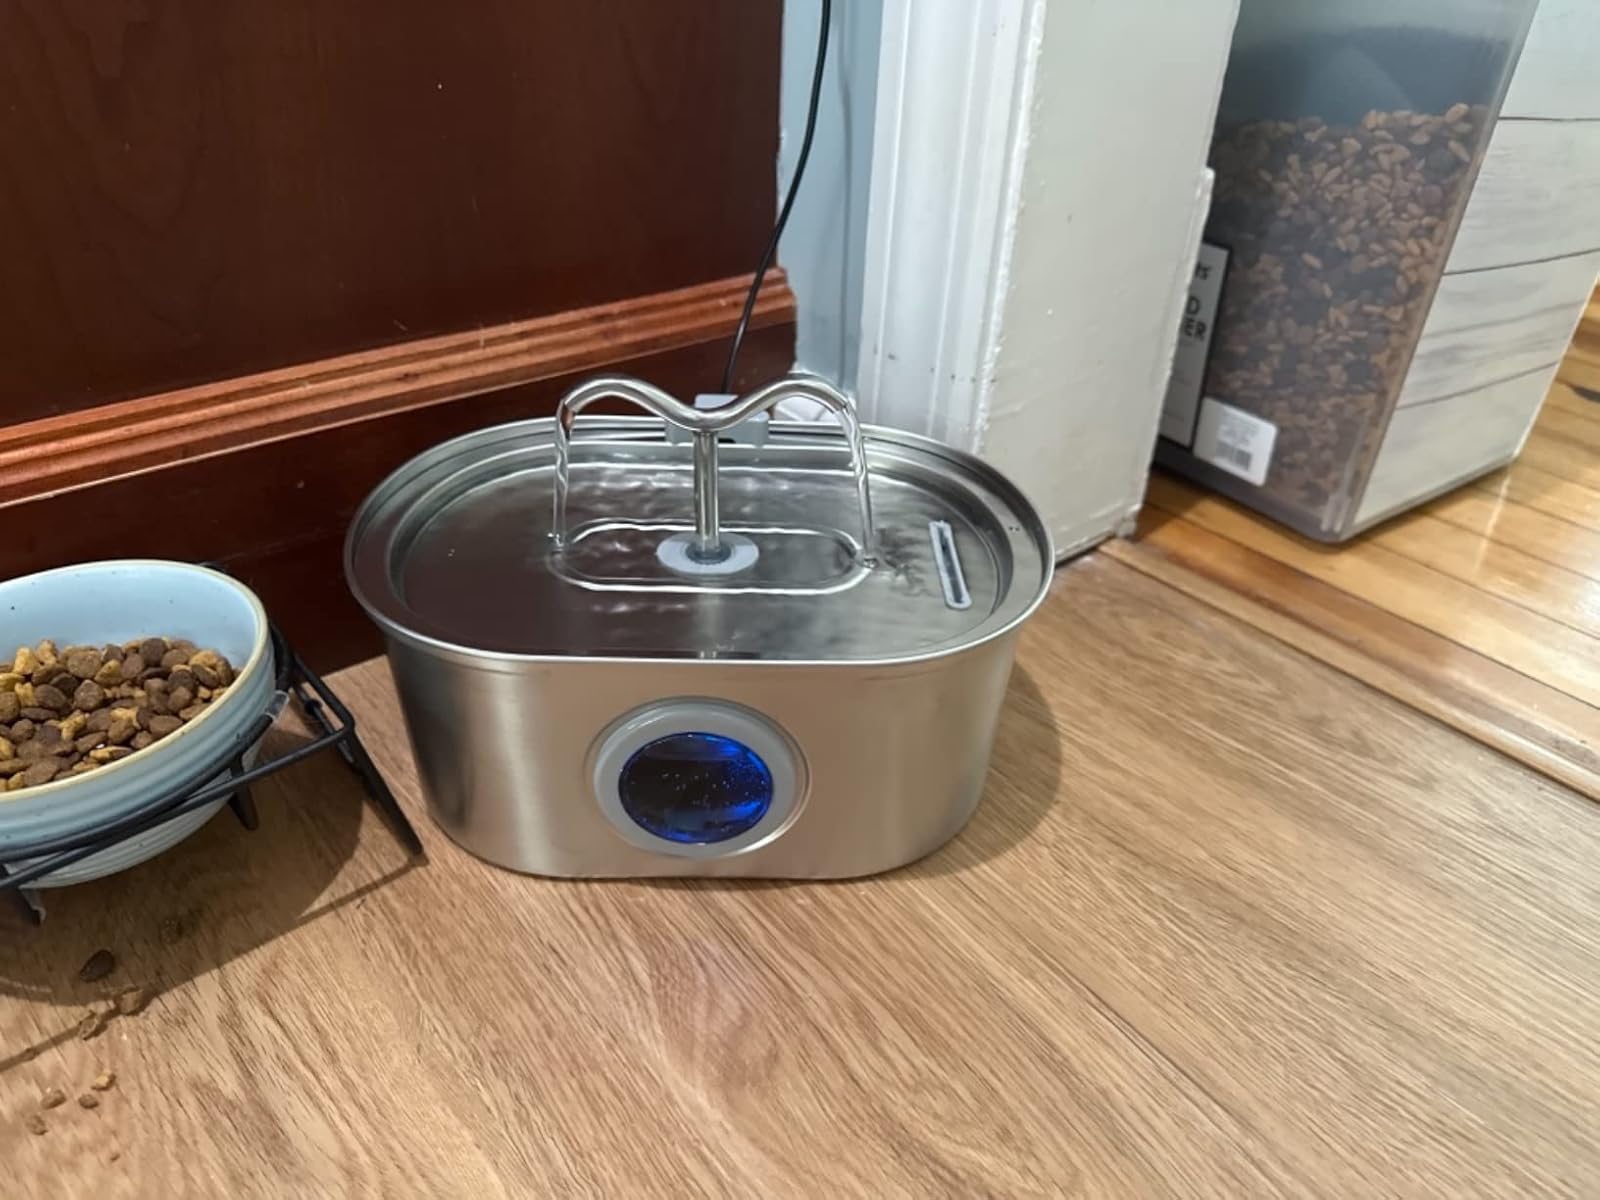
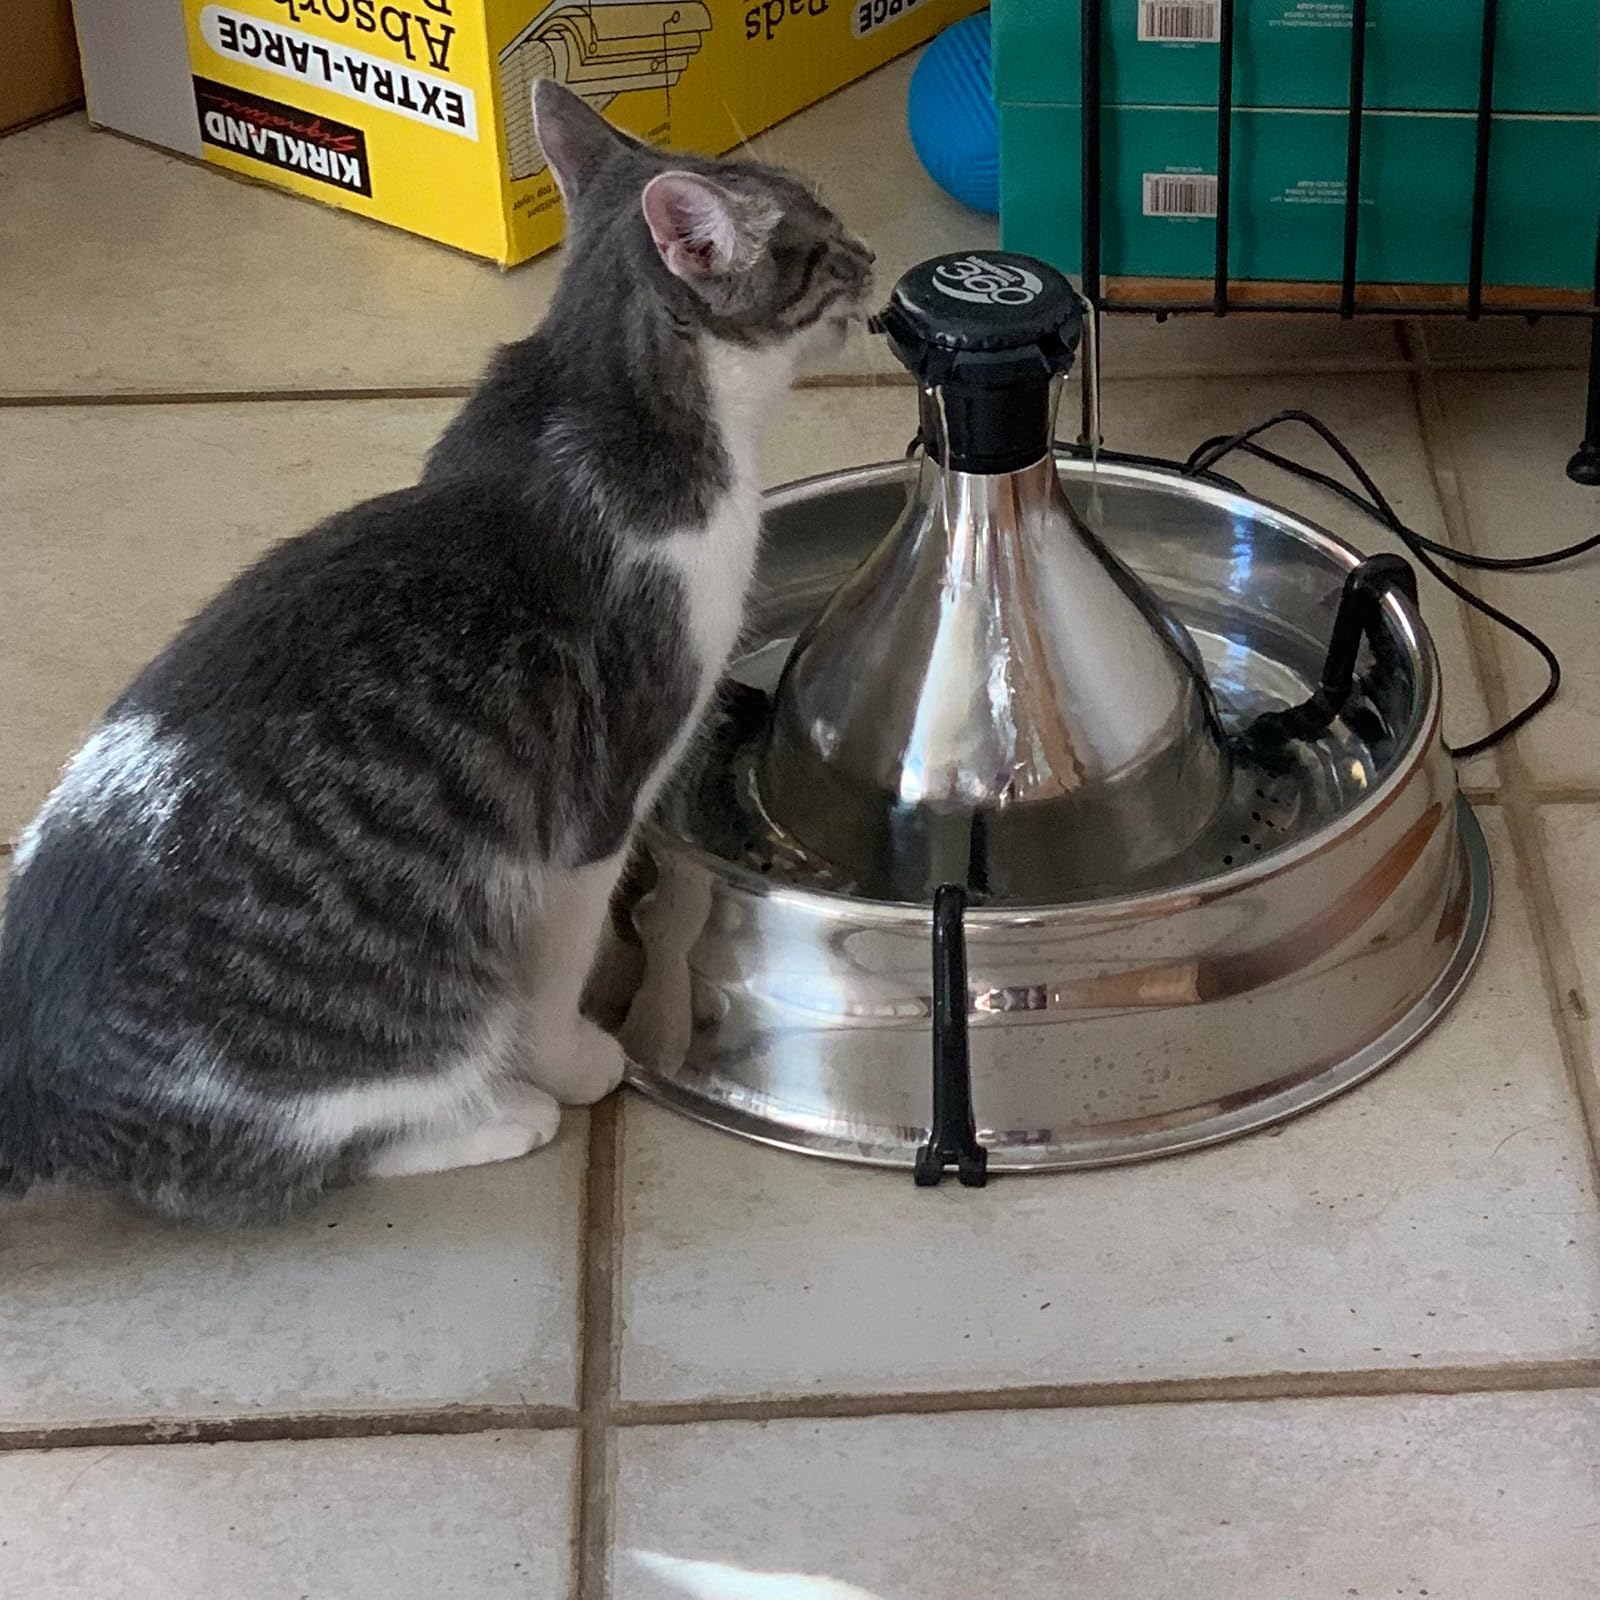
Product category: items_bowl
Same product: no